Stop Islamisation of Norway

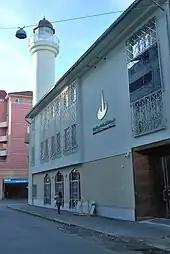
The Islamic Cultural Centre in Oslo, which prompted the establishment of the group in protest against a request for prayer calling by loudspeakers.

The predecessor to SIAN was started in early 2000 as the Action Committee Against Prayer Calling ("Aksjonskomiteen mot bønnerop"), originally to protest against a request by the Islamic Cultural Centre to broadcast the Adhan (prayer calling) at a local Oslo Mosque using loudspeakers. In March 2000, the group, led by Anne-Liv Gamlem held a demonstration with 150 protesters in Oslo, which also included Ivar Kristianslund holding a speech, both leaders in the minor Christian Unity Party.